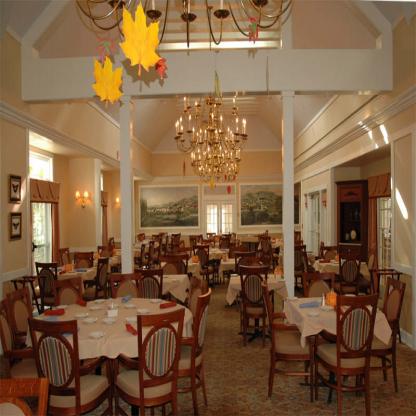
Scene: Indoor